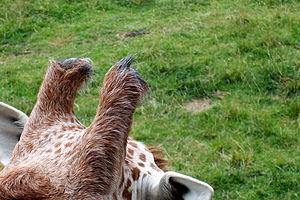
L'ossicône est un appendice osseux crânien original qui caractérise les giraffidés actuels ainsi que certains taxons fossiles. Il est différent des cornes des bovidés et des bois des cervidés.
La Girafe est une espèce de mammifères ongulés artiodactyles, du groupe des ruminants, vivant dans les savanes africaines et répandue du Tchad jusqu'en Afrique du Sud. Son nom commun vient de l'arabe زرافة, zarāfah, mais l'animal fut anciennement appelé camélopard, du latin camelopardus, contraction de camelus en raison du long cou et de pardus en raison des taches recouvrant son corps. Après des millions d'années d'évolution, la girafe a acquis une anatomie unique avec un cou particulièrement allongé qui lui permet notamment de brouter haut dans les arbres.